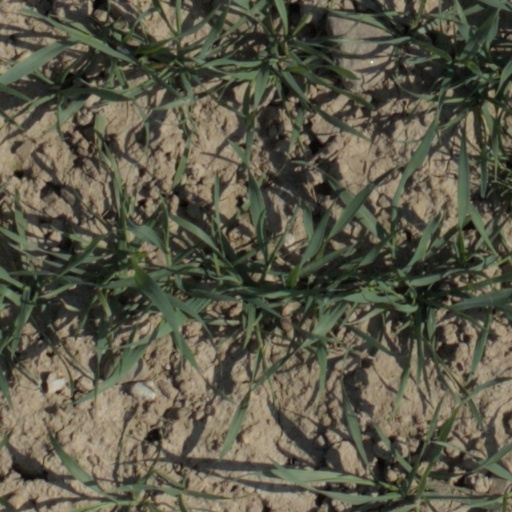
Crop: wheat